Though I Am Gone

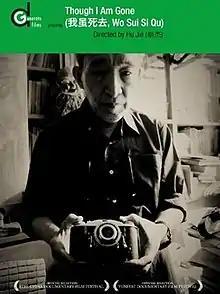

Though I Am Gone is a 2007 Chinese documentary film directed, written, and edited by Hu Jie. The film centers on Bian Zhongyun, the vice principal of the Girls Middle School attached to Beijing Normal University, who was beaten to death by her students on August 5, 1966 during the Red August of Chinese Cultural Revolution. The film is being distributed in North America by dGenerate Films.